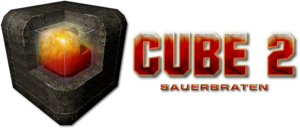
Cube 2: Sauerbraten est un jeu de tir à la première personne fast-First-person shooter. Il fonctionne sur plusieurs systèmes d'exploitation notamment : GNU/Linux, Solaris, BSD, Microsoft Windows ou Mac OS. Il utilise le moteur Cube 2 Engine, développé spécialement pour lui.